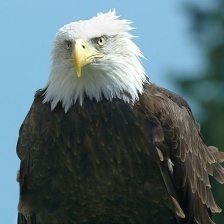
Species: BALD EAGLE
Scientific name: HALIAEETUS LEUCOCEPHALUS